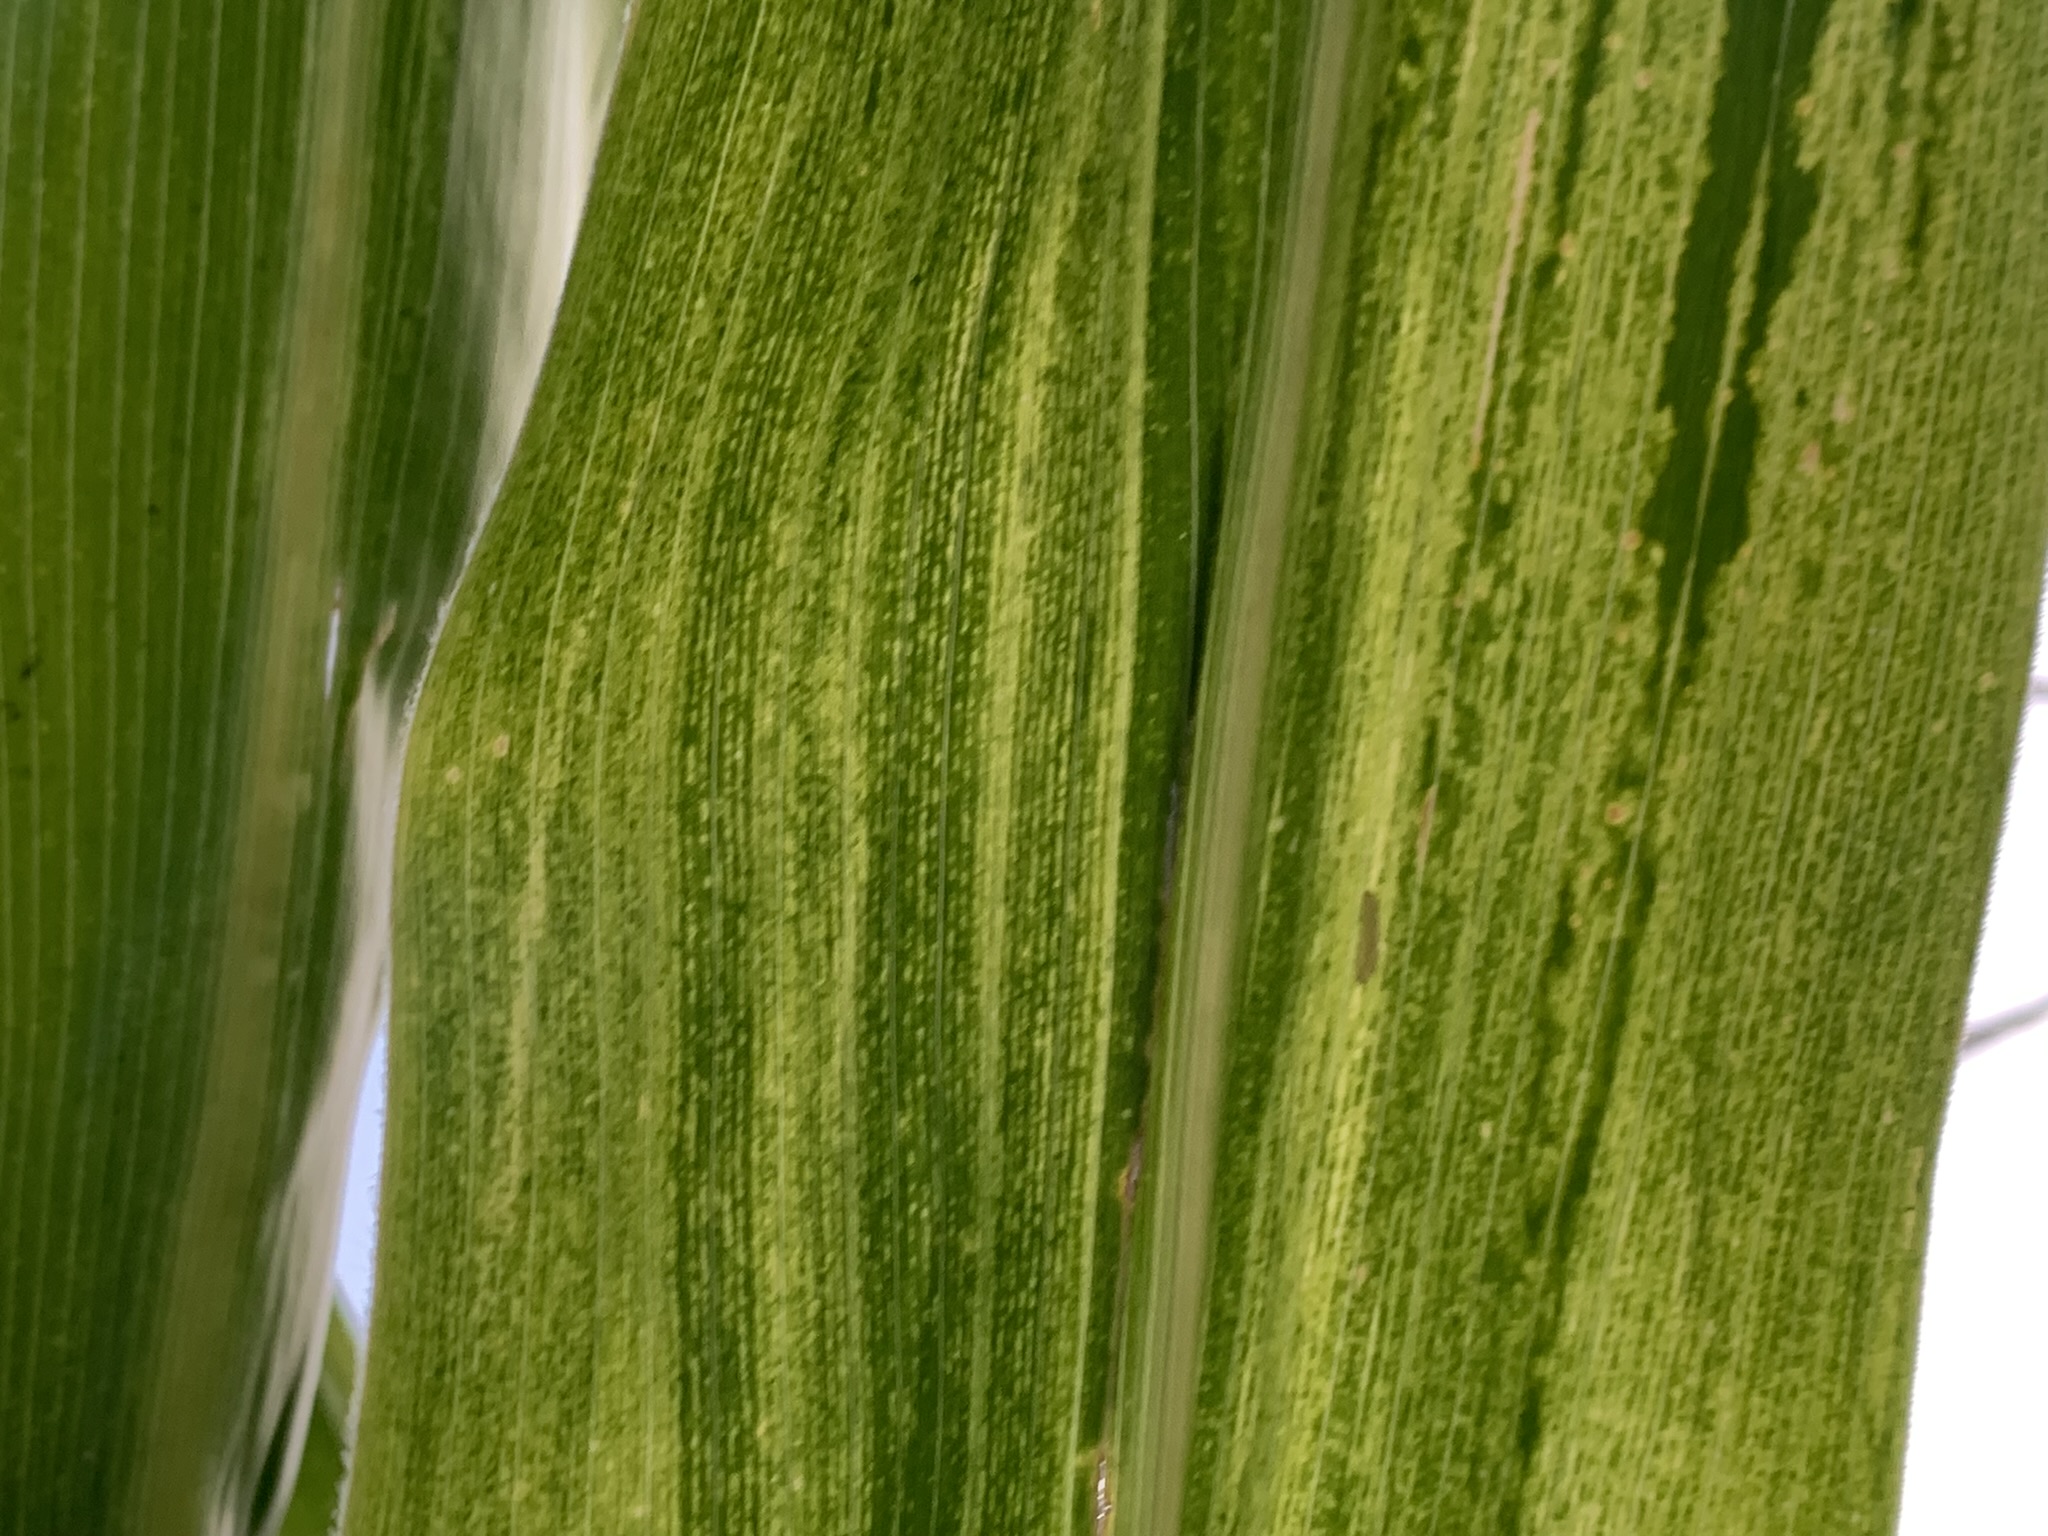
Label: MLN